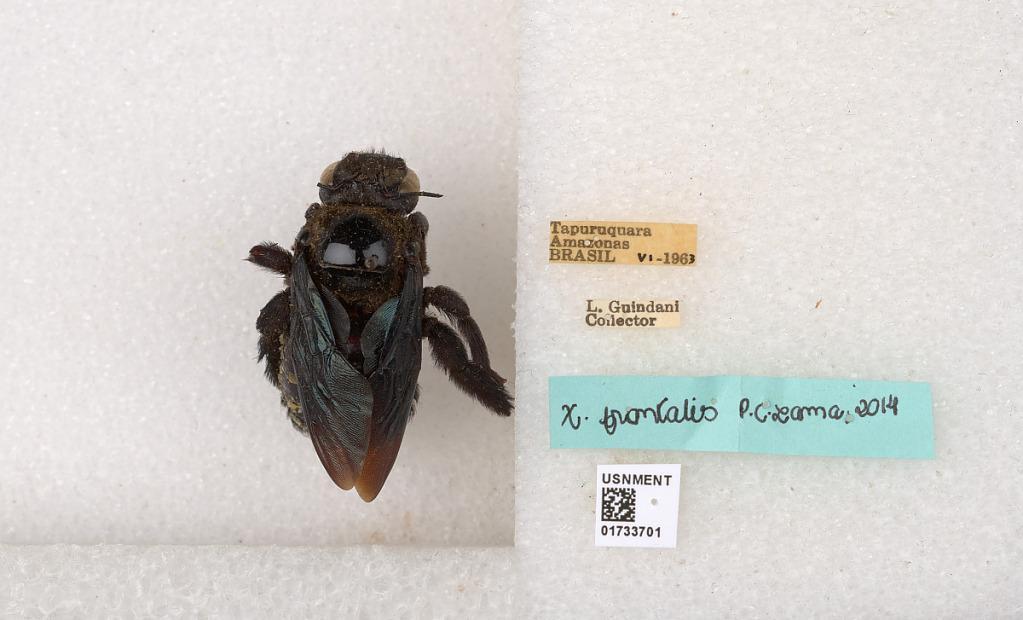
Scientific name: Xylocopa (Neoxylocopa) frontalis (Olivier)
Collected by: L. Guindani
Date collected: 1963-6-1
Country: Brazil
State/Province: Amazonas
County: Santa Isabel do Rio Negro
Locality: Tapuruquara
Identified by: Lama, P. C.